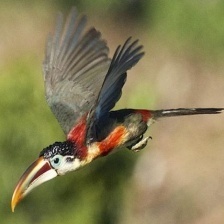
Species: CURL CRESTED ARACURI
Scientific name: PTEROGLOSSUS BEAUHARNAESII
ImageNet parent category: toucan